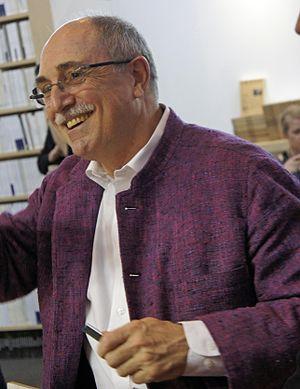
Paul Fournel au salon du Livre 2012.
Paul Fournel est un écrivain français né le 20 mai 1947 à Saint-Étienne. Auteur de romans, de nouvelles, de poésies, de pièces de théâtre et d'essais, il a publié également des romans pour la jeunesse.